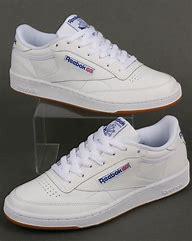
Brand: Reebok
Model: Club C